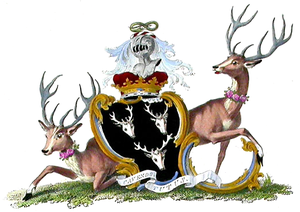
William Cavendish, 1ᵉʳ comte de Devonshire MP était un aristocrate, politicien, et courtisan anglais.
Andrew Robert Buxton Cavendish, 11ᵉ duc de Devonshire, titré Lord Andrew Cavendish jusqu'en 1944 et marquis de Hartington de 1944 à 1950, est un homme politique conservateur britannique qui passe ensuite au Parti social-démocrate. Il est ministre du gouvernement du premier ministre Harold Macmillan, mais il est surtout connu pour avoir ouvert Chatsworth House au public. Sa belle-sœur est Kathleen Kennedy, sœur du président américain John F. Kennedy et des sénateurs américains, Robert Kennedy et Ted Kennedy.